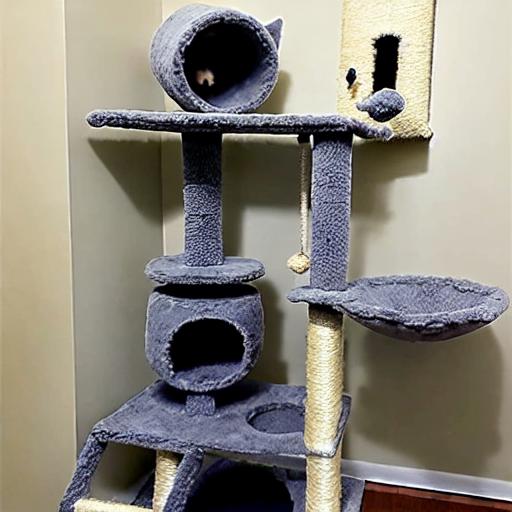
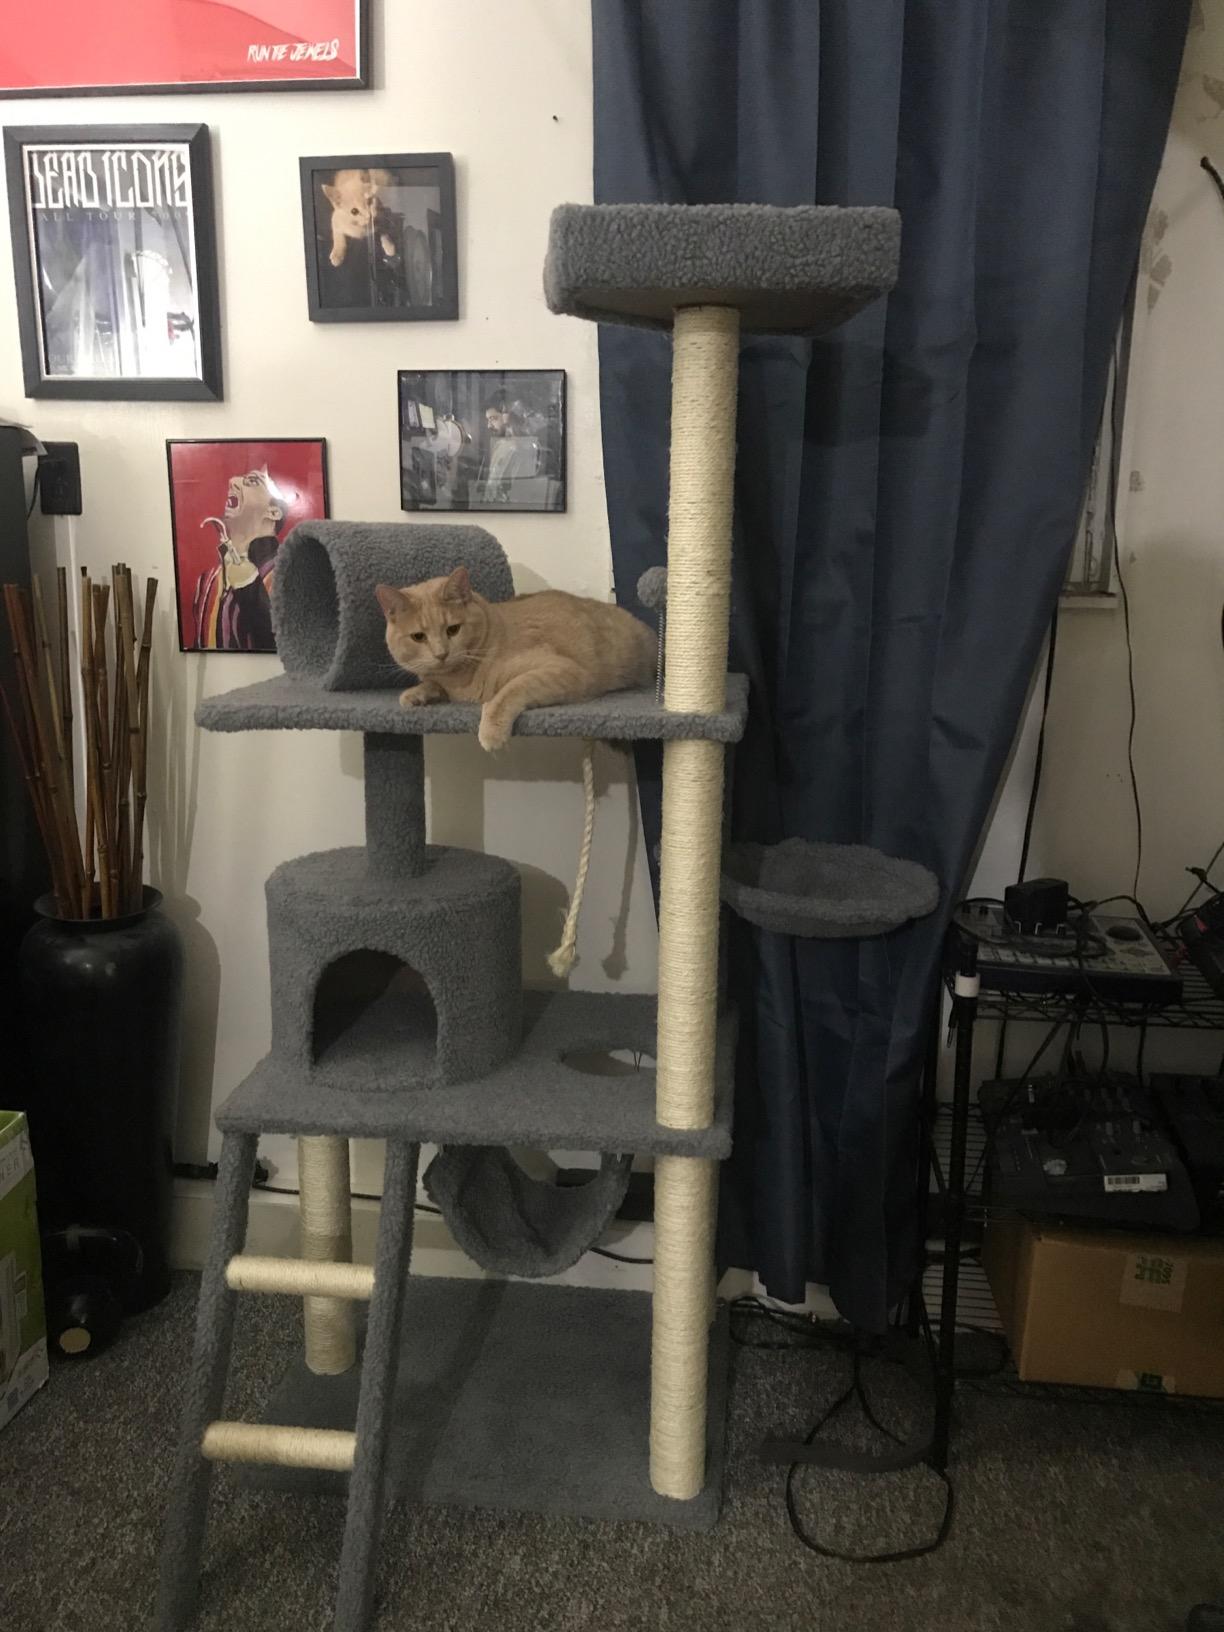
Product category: items_cat tree
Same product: no